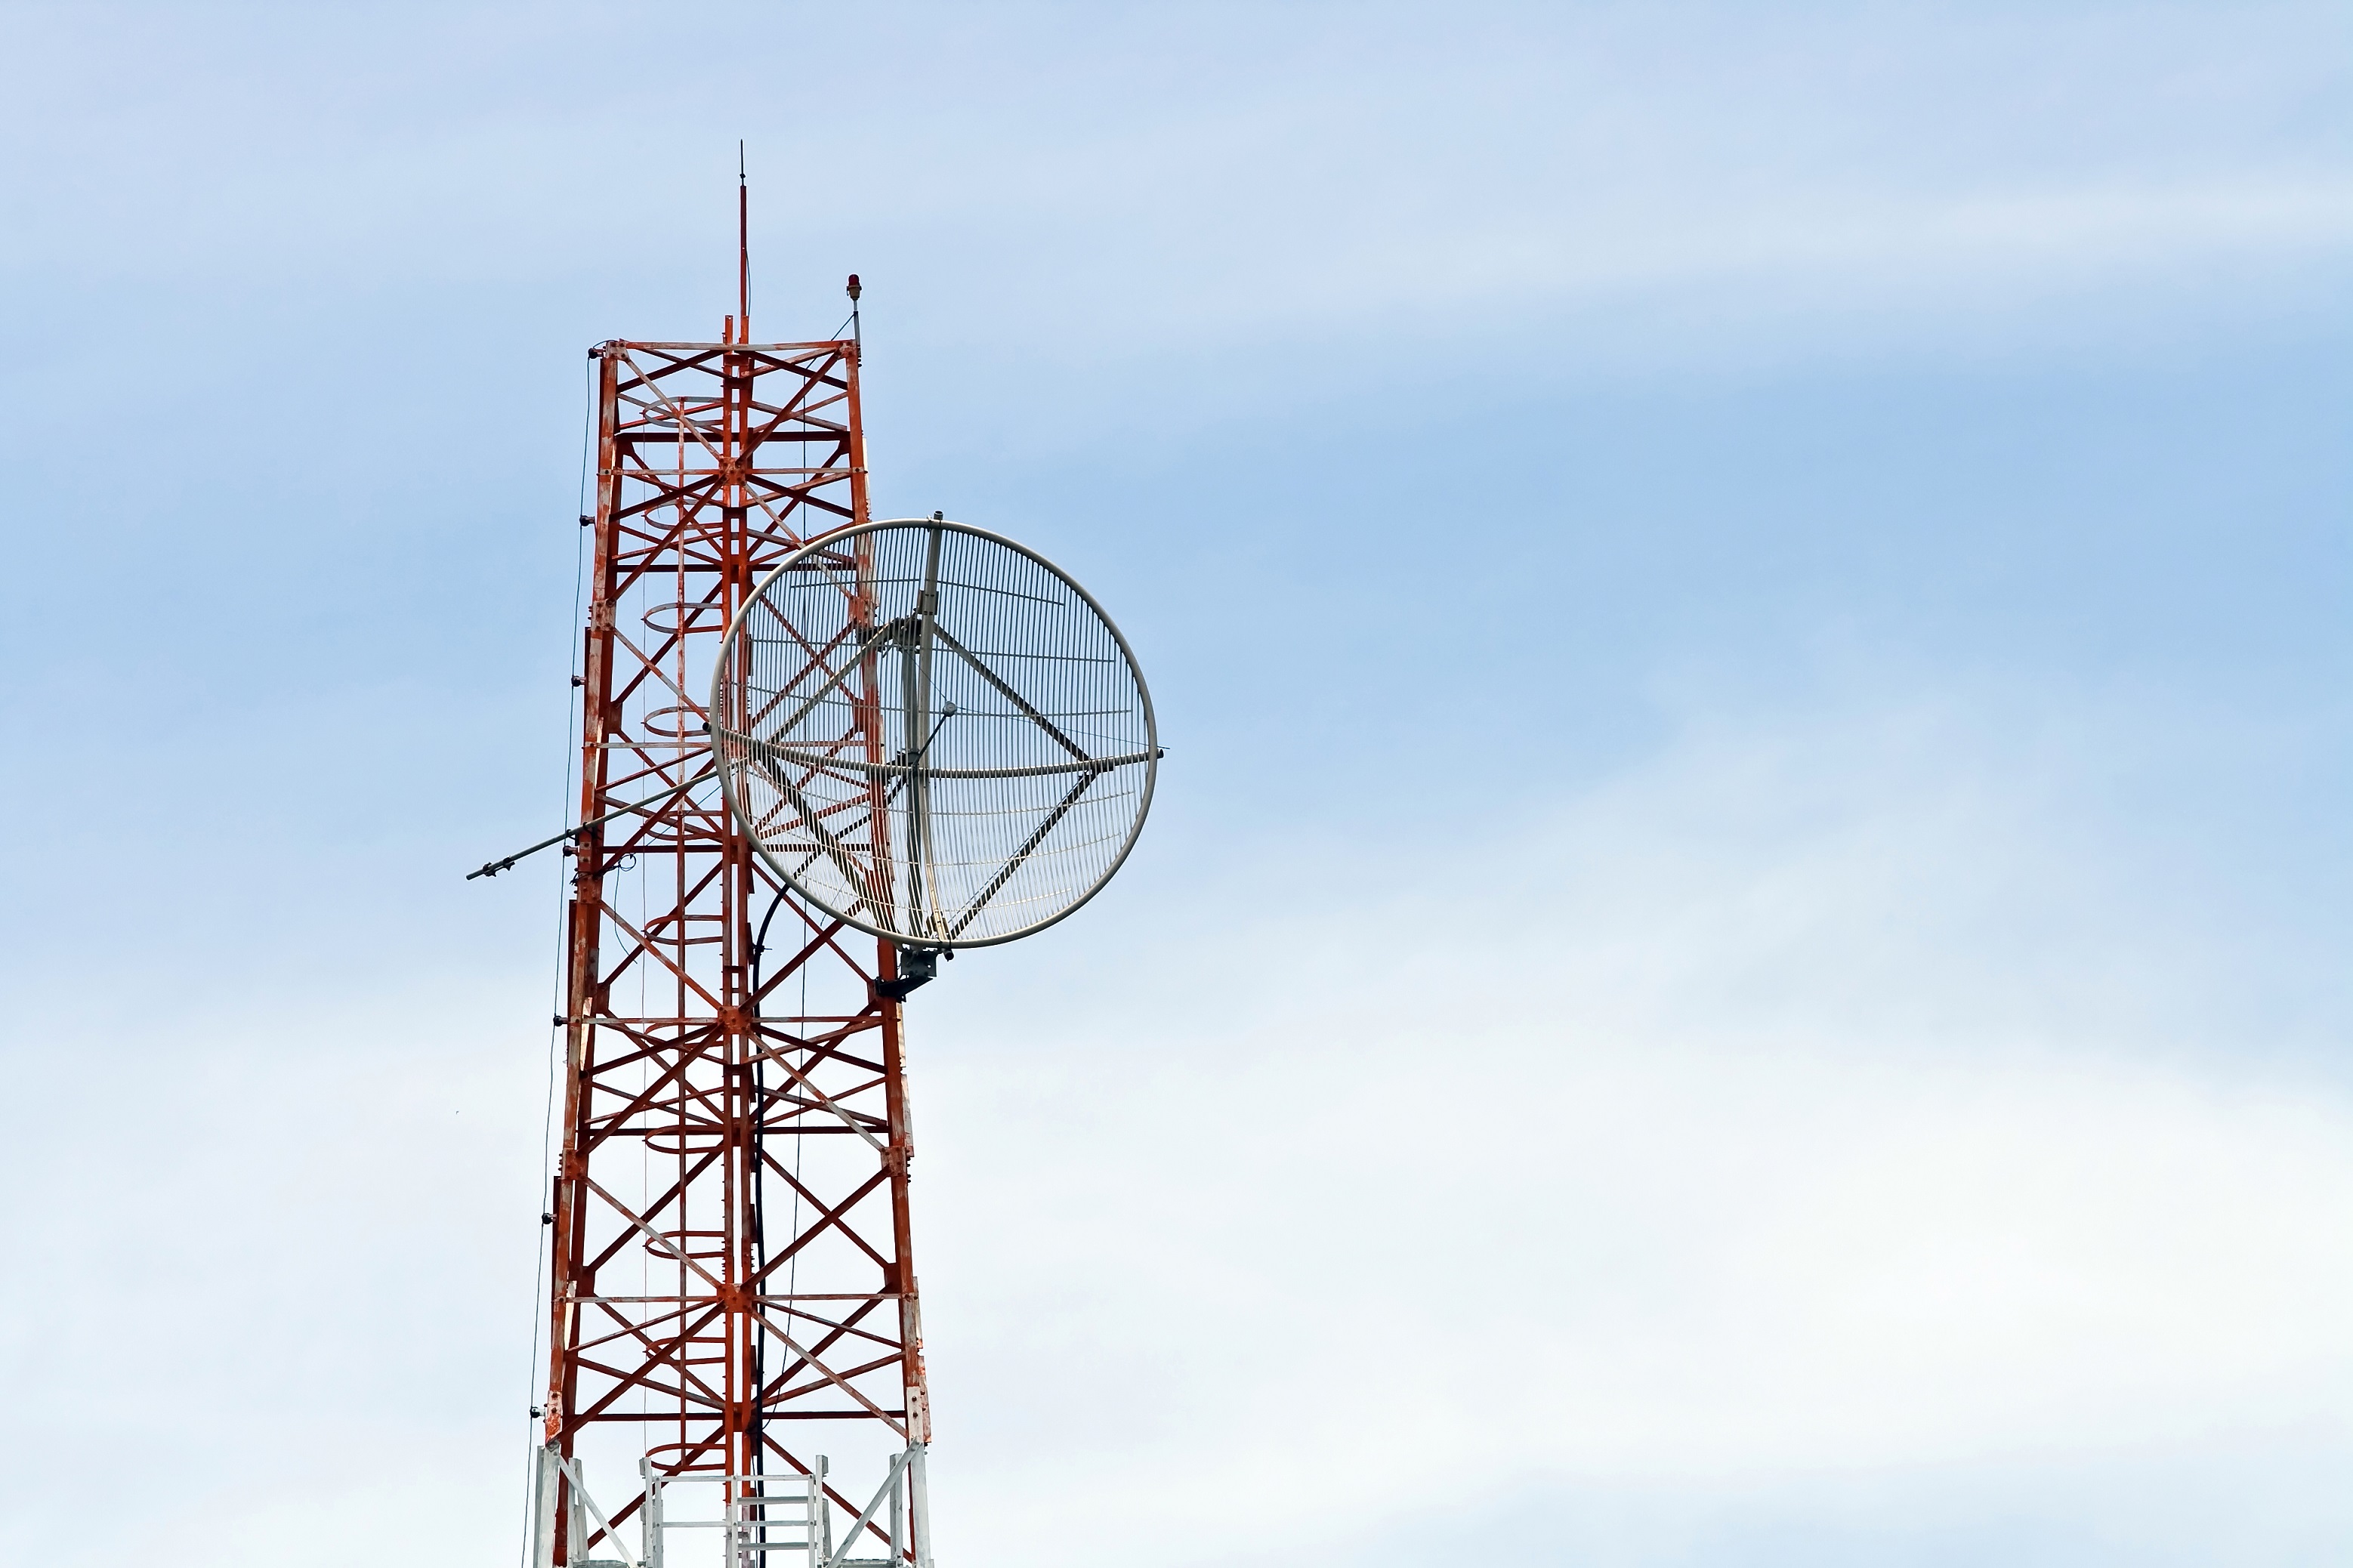
natural, cloud, sky, transmitter station, tower, telecommunications engineering, electricity, antenna, recreation, observation tower, pole, cellular network, public utility, electrical supply, engineering, amusement ride, wire, city, amusement park, crane, construction, television transmitter, tourist attraction, cumulus